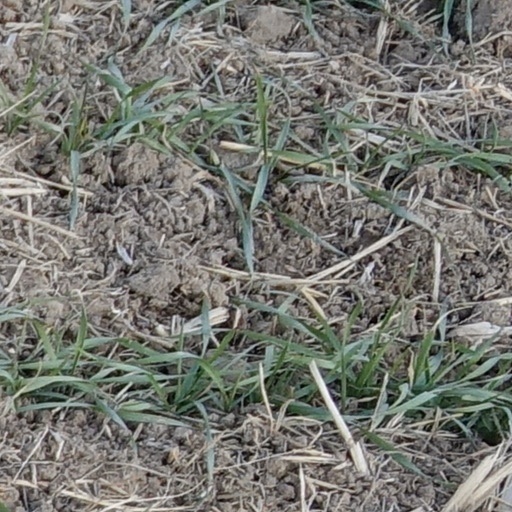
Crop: wheat